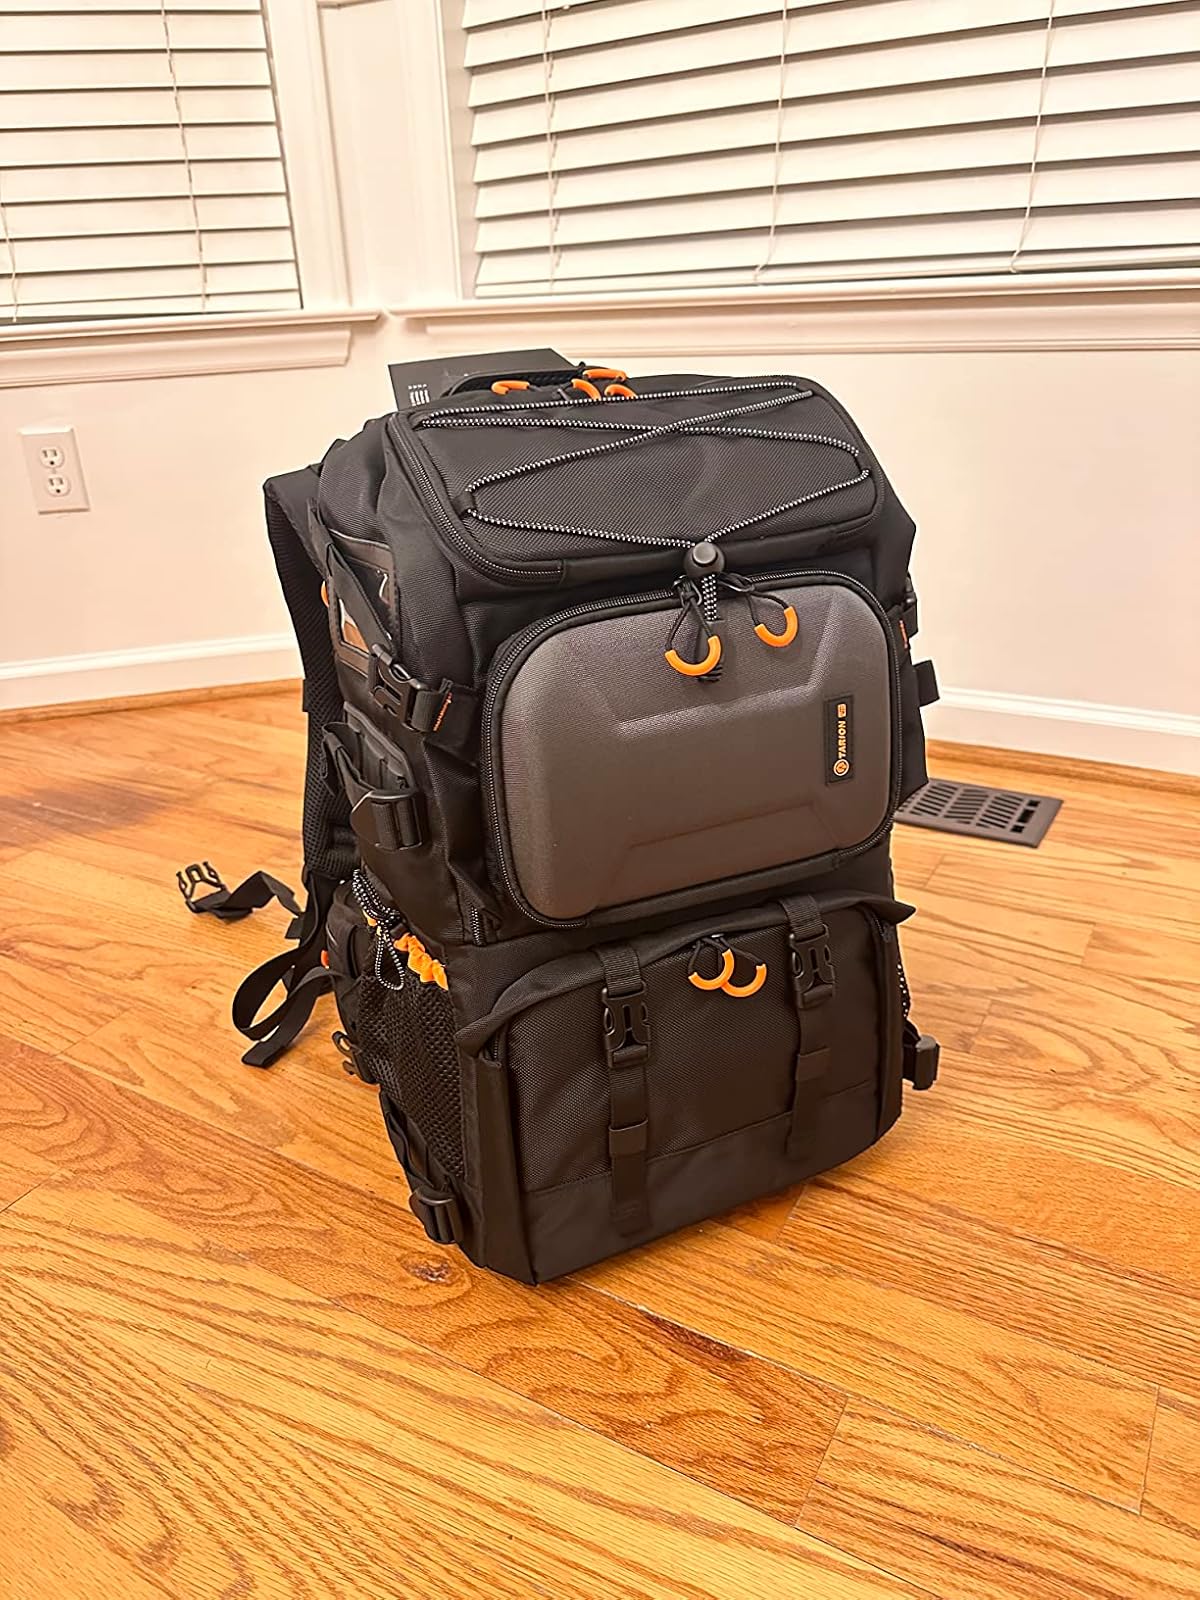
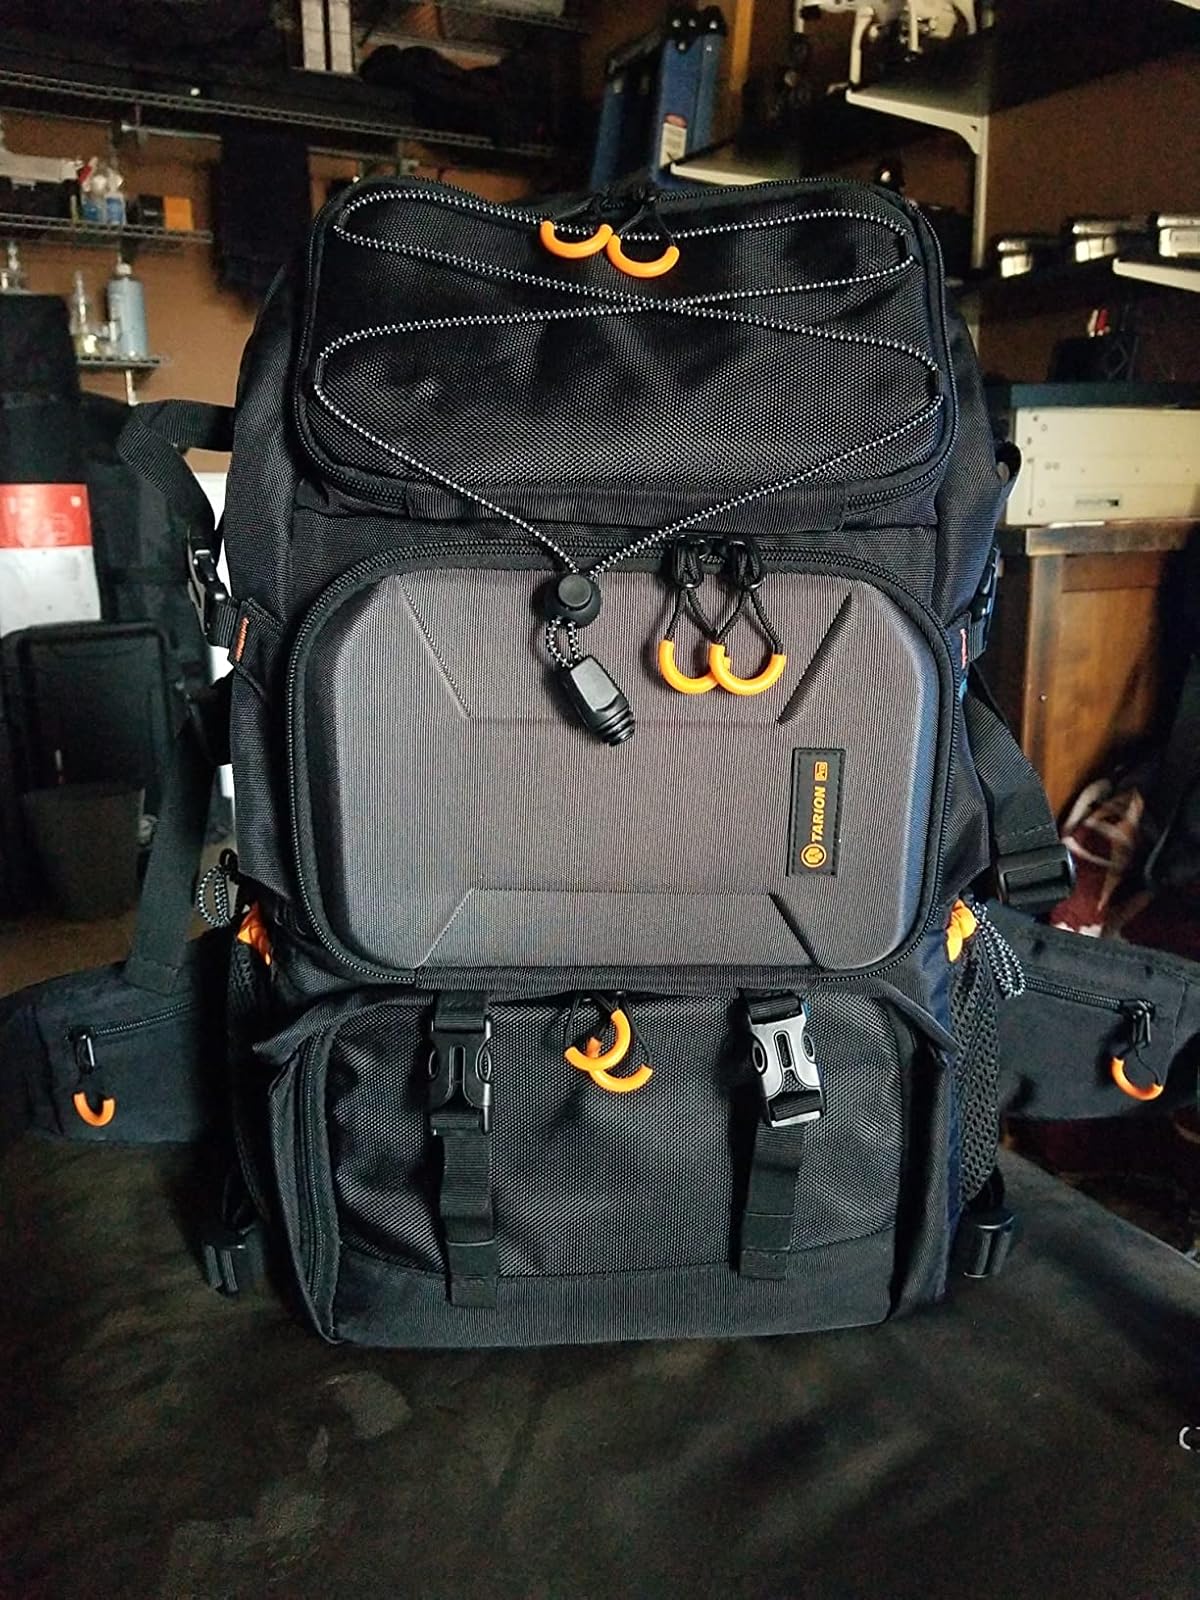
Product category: bag
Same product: yes